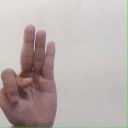
अक्षर: भ